National Cycle Route 78

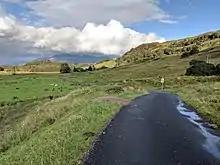
National Cycle Route 78 between Taynuilt and Oban

From Campbeltown, the route follows the sea front northwards, then turns north along George Street and turns right onto the B842 (High Street), which it follows north up the east coast of Kintyre, passing Carradale and Claonaig (where it meets the NCR73), before crossing the peninsula on the B8001, joining the A83 trunk road just south of Kennacraig.